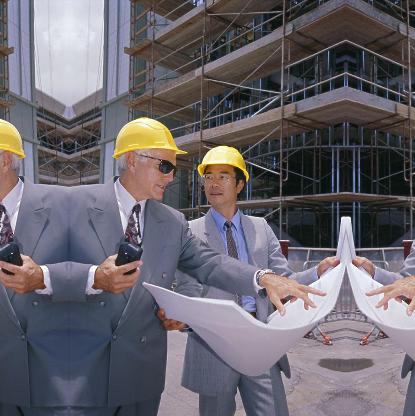
Objects in the image:
label: helmet
label: helmet
label: helmet